Prelude and Fugue in B minor, BWV 544

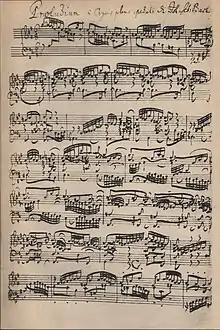
The beginning of the BWV 544 Prelude, in the hand of J.S. Bach.

Prelude and Fugue in B minor, BWV 544 is a piece of organ music written by Johann Sebastian Bach sometime between 1727 and 1731, during his tenure in Leipzig. Unlike most other organ preludes and fugues of Bach, the autograph fair copy of the score survives.